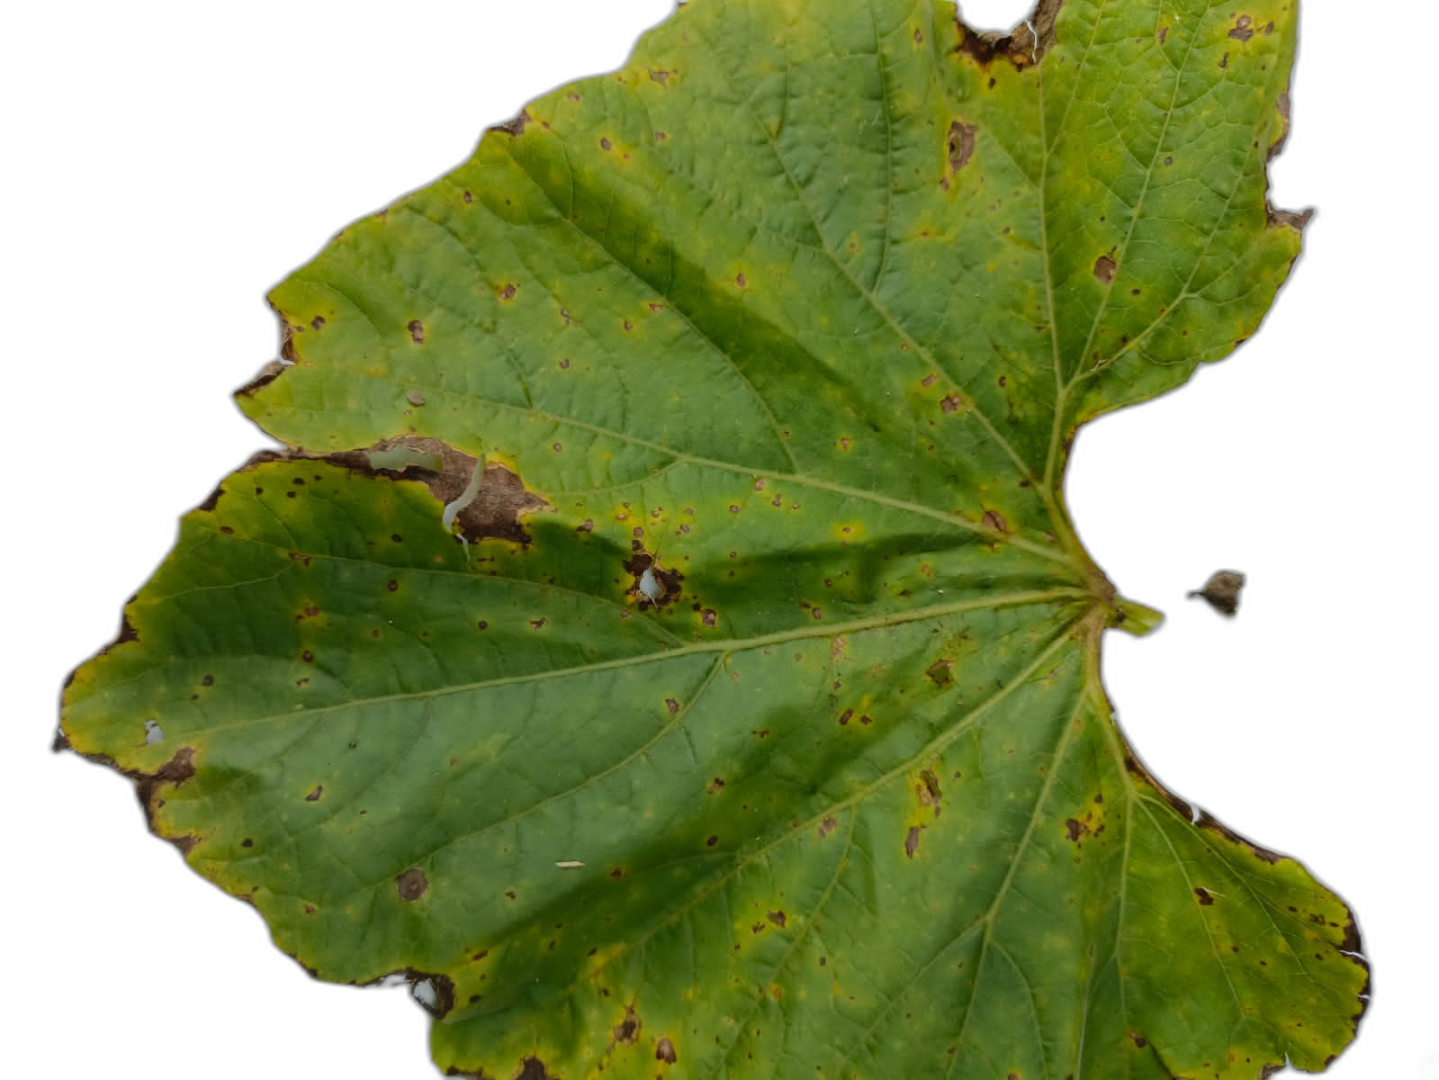
Crop: Bottle Gourd
Label: Anthracnose